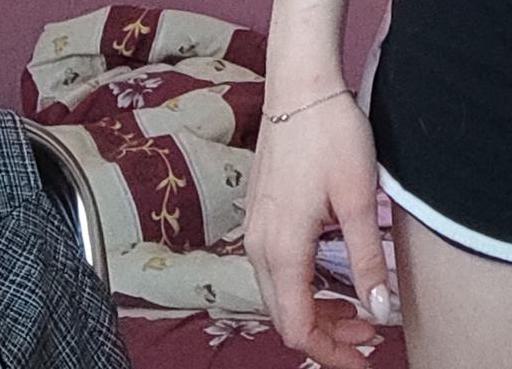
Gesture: no_gesture